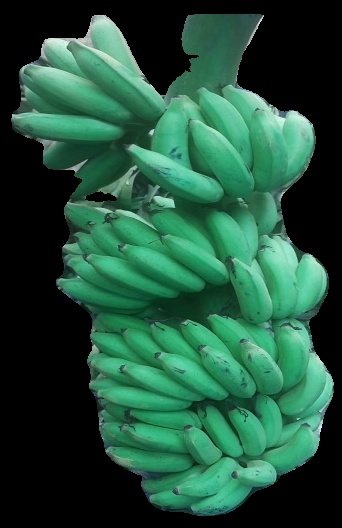
Variety: elakki-bale
Grade: grade1